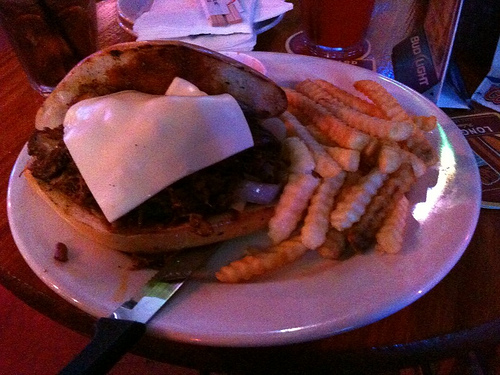
user: Given an image and a question. Answer the question in a short answer. Question: What are the item beside the sandwich called? Short Answer:
assistant: french fry